Belváros-Lipótváros

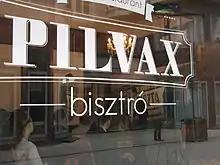
András Schiffer, speaking at Pilvax Café, the place where the Hungarian Revolution of 1848 was sparked, on the anniversary 15 March 2015.

The current mayor of V. District of Budapest is Péter Szentgyörgyvölgyi (Fidesz).